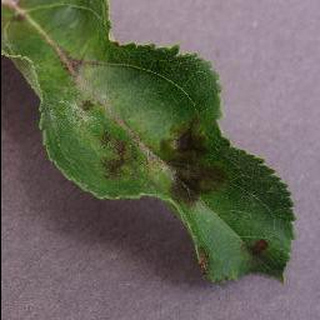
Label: apple_apple_scab